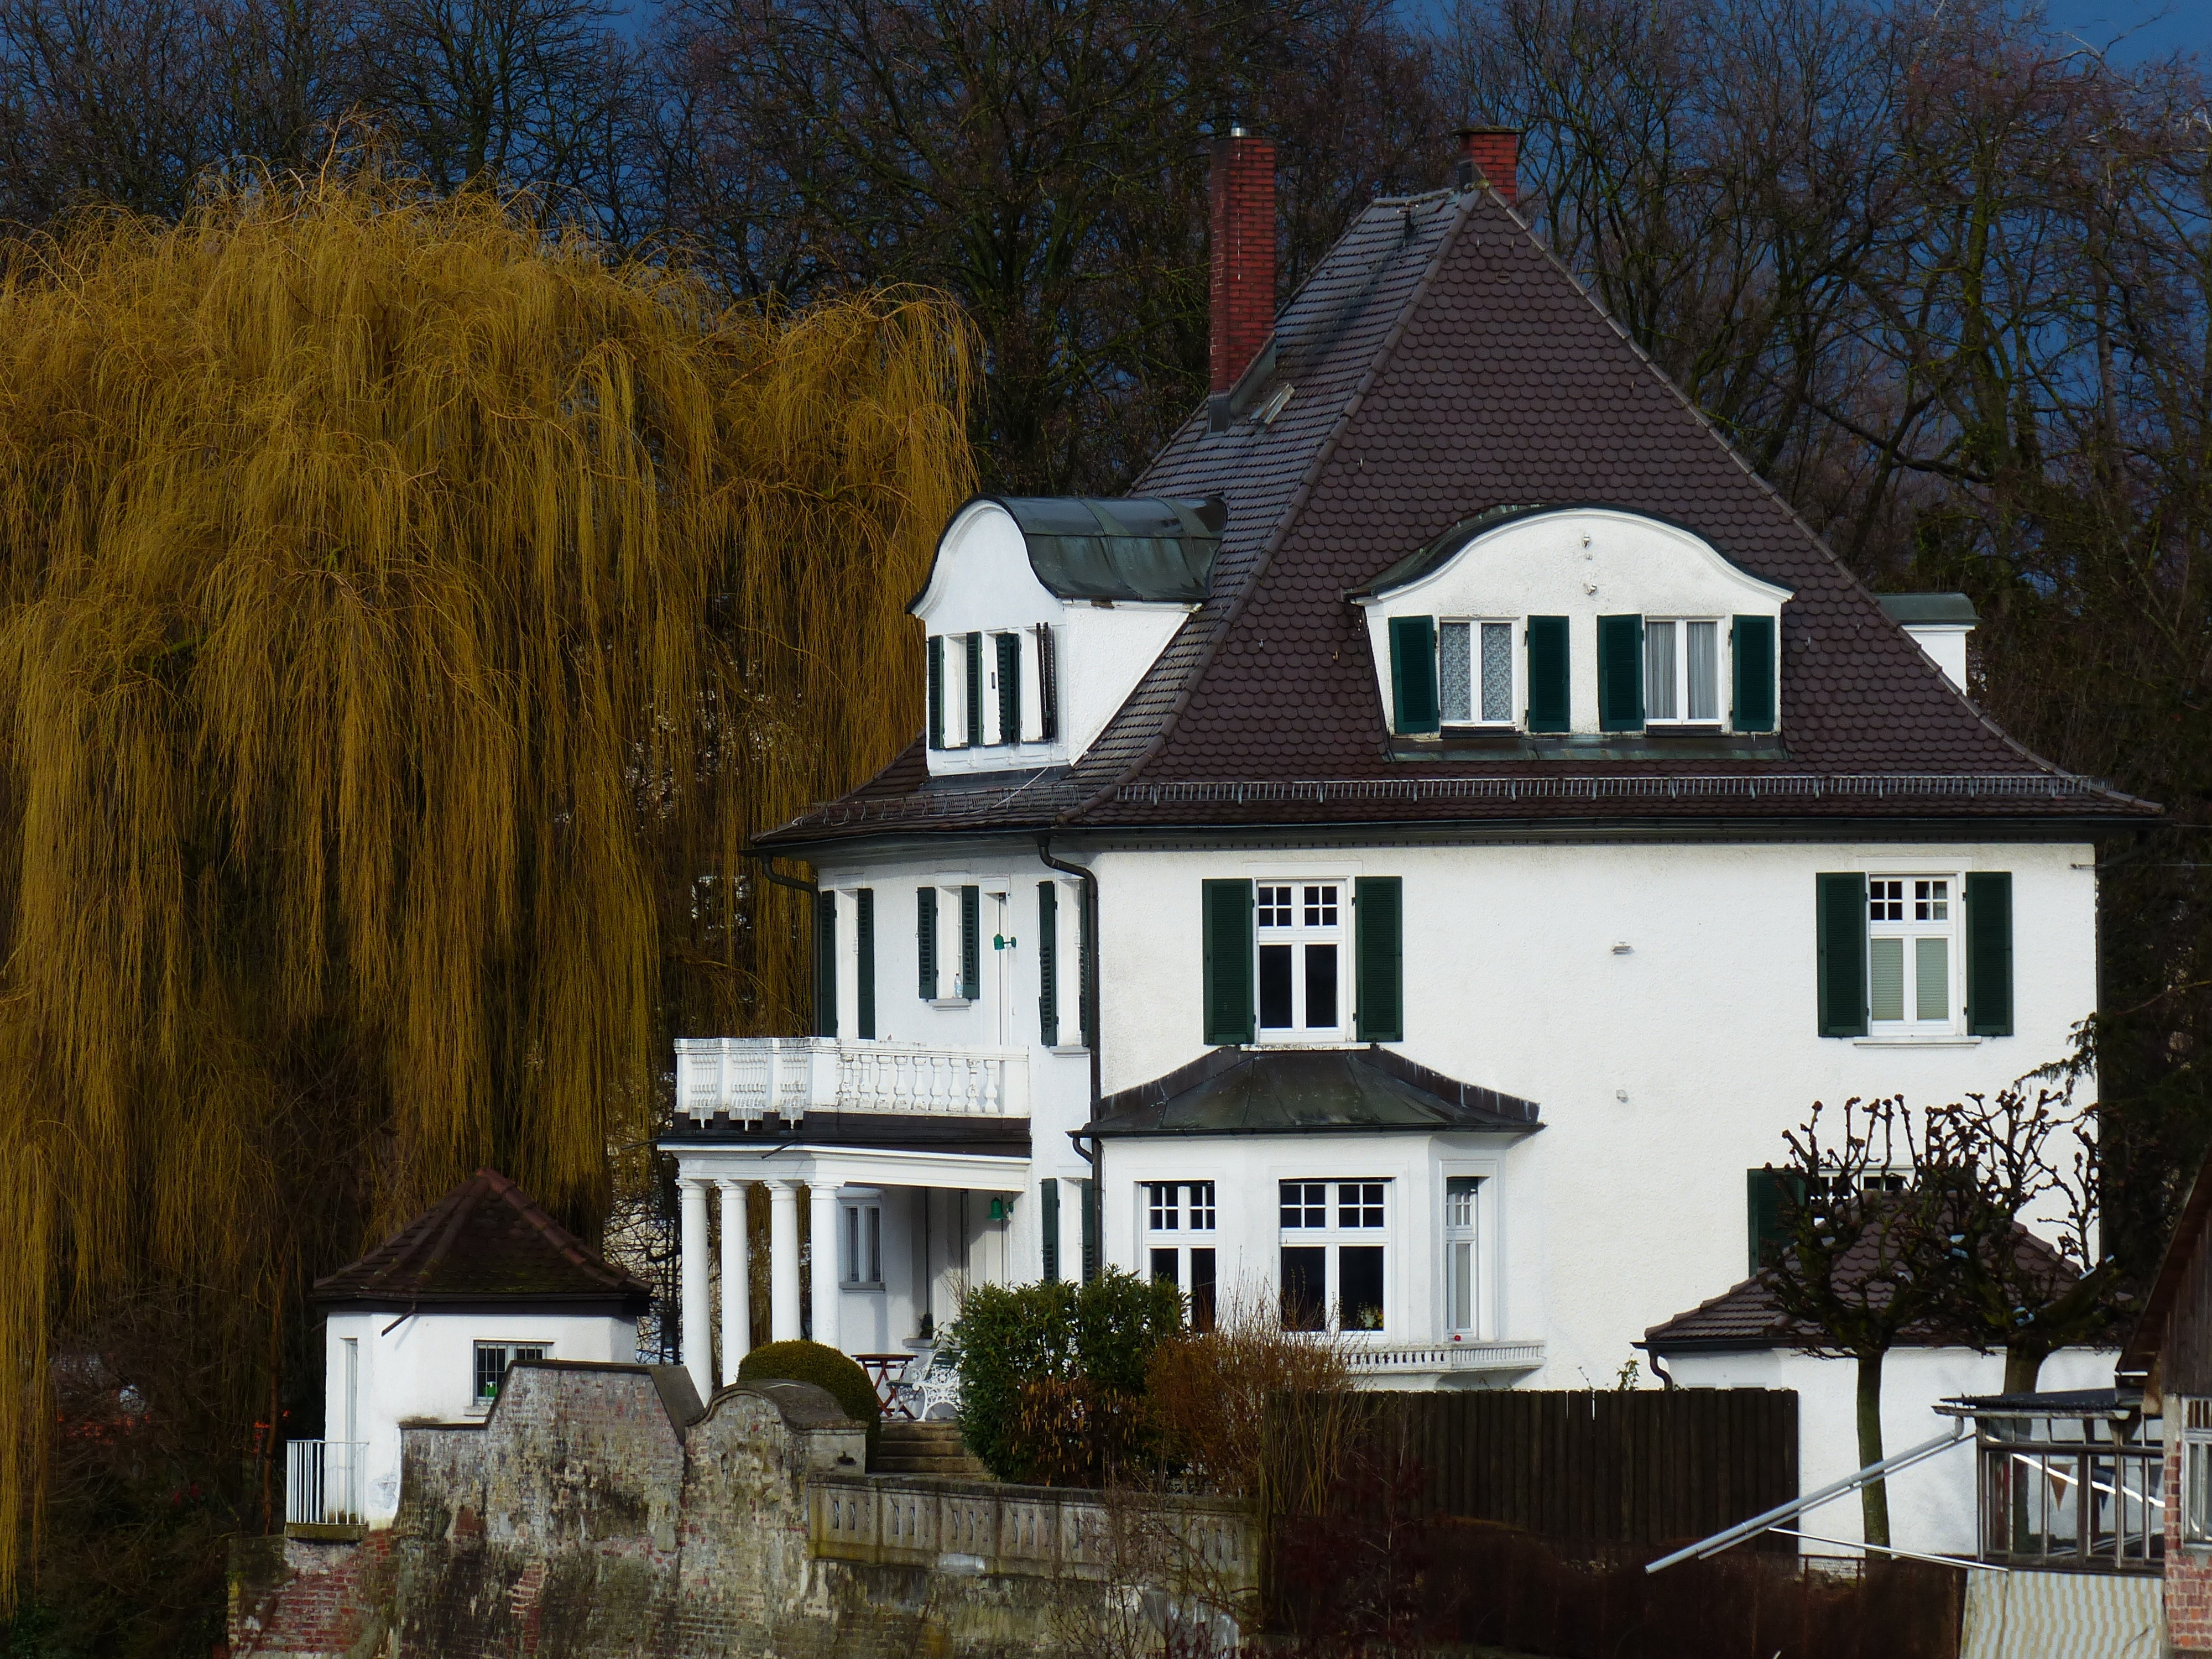
architecture, white, villa, mansion, house, building, chateau, home, village, live, cottage, pasture, facade, property, chapel, farmhouse, monastery, estate, manor house, country house, real estate, rural area